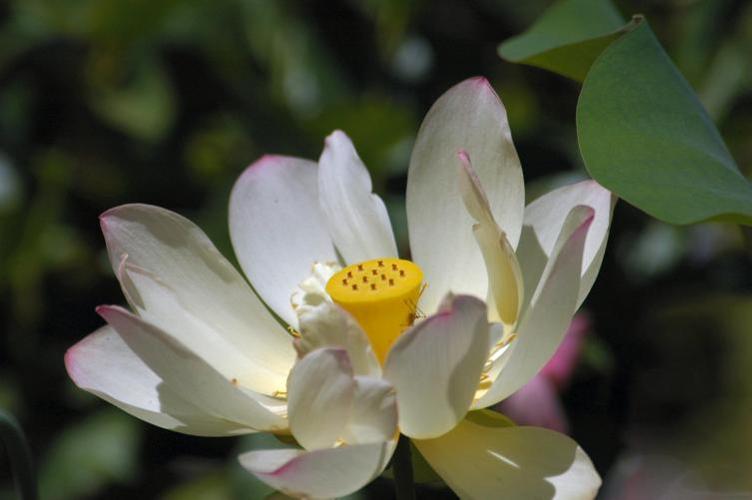
Label: lotus